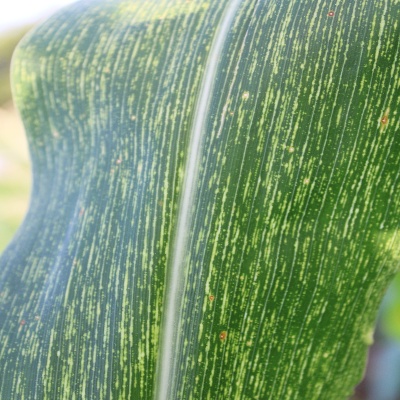
Crop: Maize
Condition: streak virus